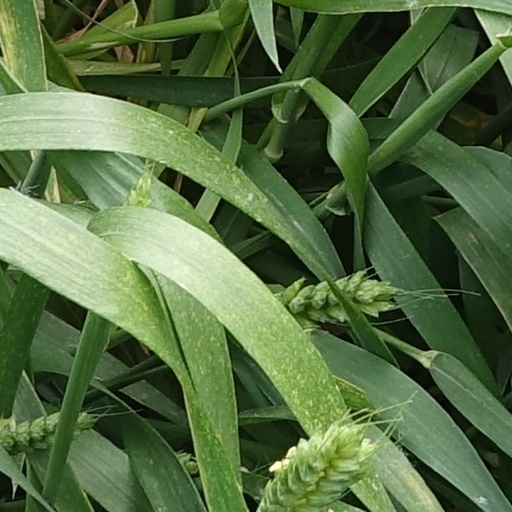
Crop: wheat